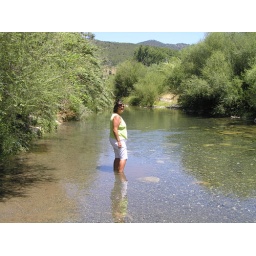
crystal clear waters, not a fish in site.